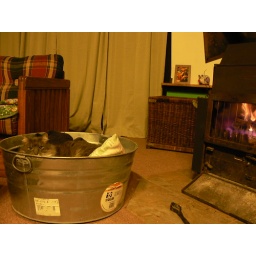
Spooky has the best seat in the house in front of the fire.